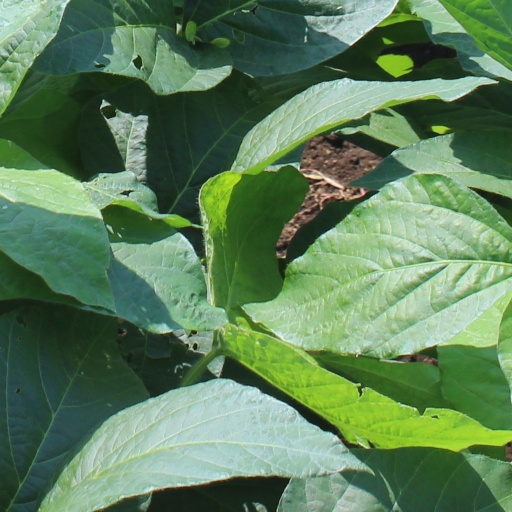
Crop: soybean